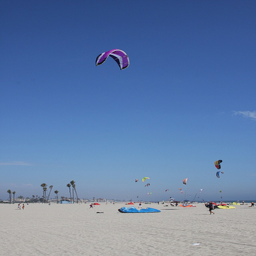
A group of kites in the sky at the beach.
a bunch of kites in the sky on a sunny day
people with kites at the beach flying high
Beach scape, sunny day with various sky divers and palm trees in distance.
Many people on a beach fly their kites.